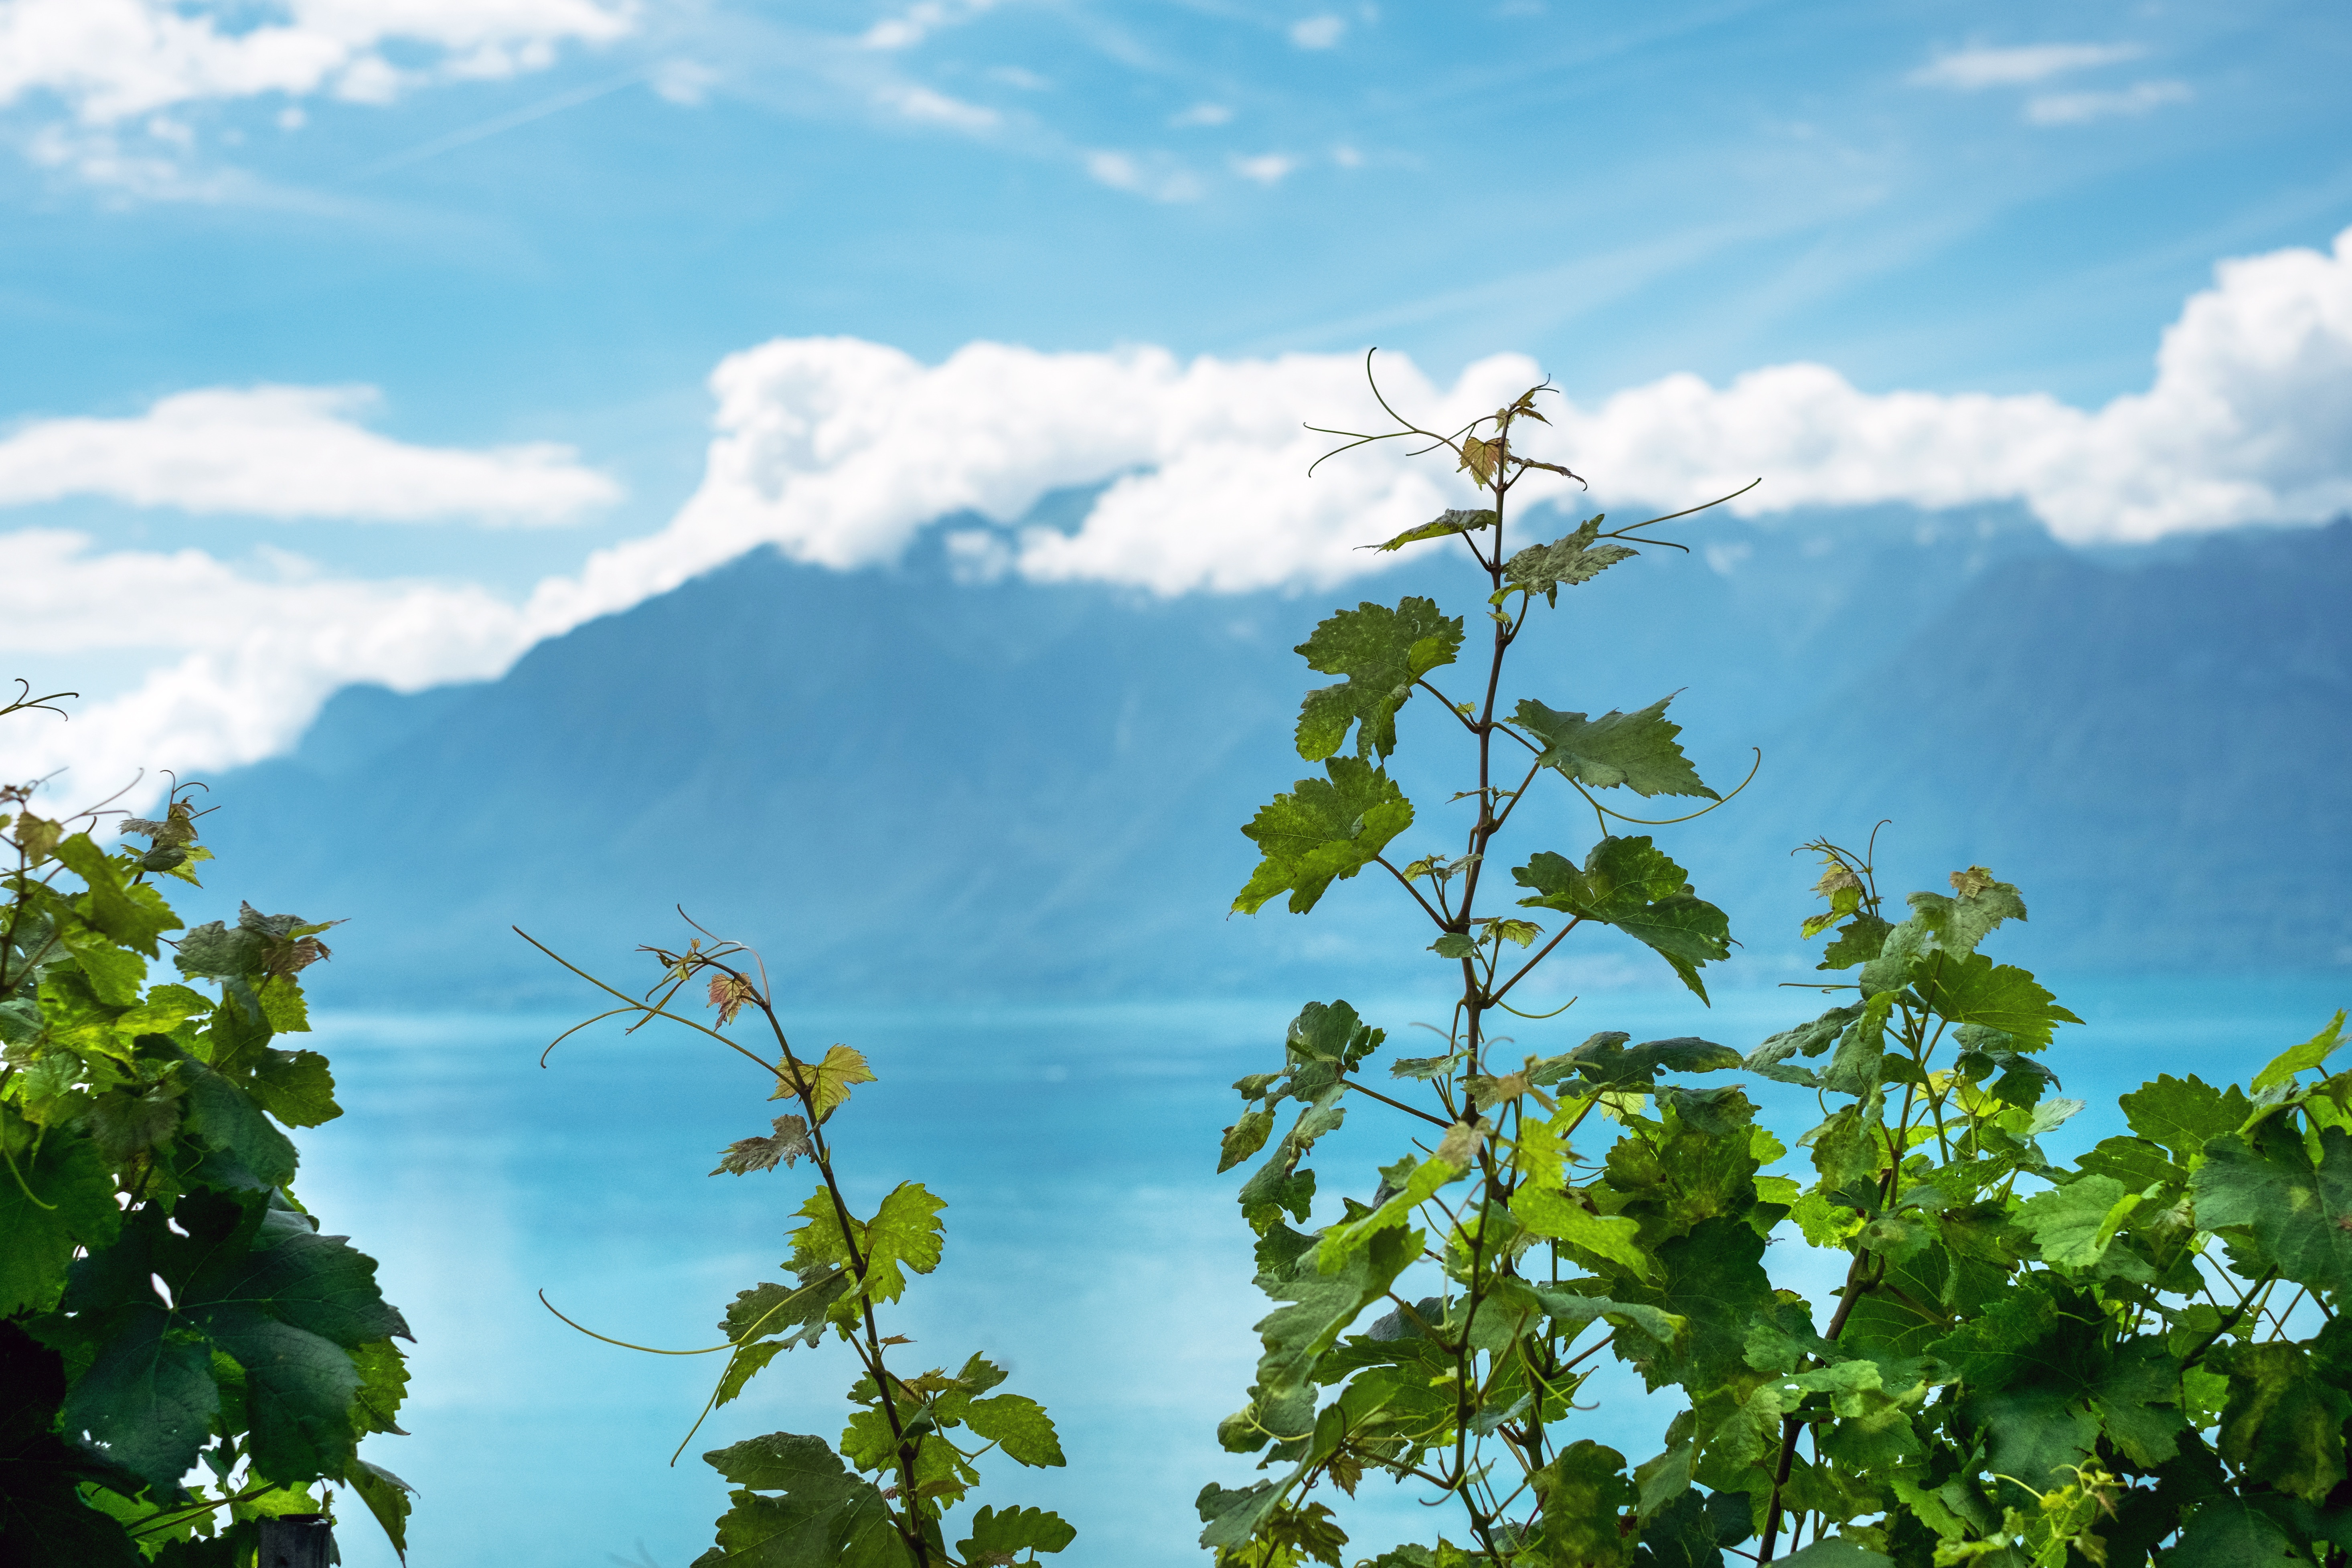
tree, nature, branch, cloud, plant, sky, field, meadow, sunlight, leaf, flower, green, agriculture, flora, rural area, flowering plant, woody plant, land plant